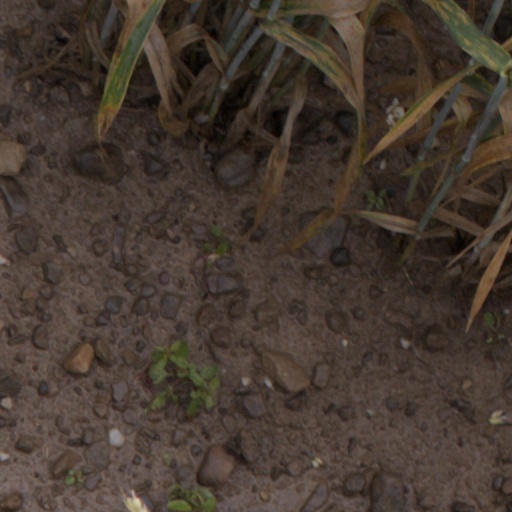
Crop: wheat